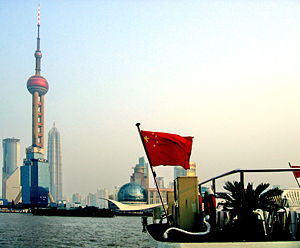
Kina / Politik
Folkerepublikken Kinas flag foran det moderne Shanghai.
Kina er en suveræn stat i Østasien. Med en befolkning på knap 1,4 milliard mennesker, hvilket er ca. en femtedel af jordens befolkning, er det verdens mest folkerige land. Landet er en etpartistat, der er styret af Kinas kommunistiske parti med hovedsæde i hovedstaden Beijing.